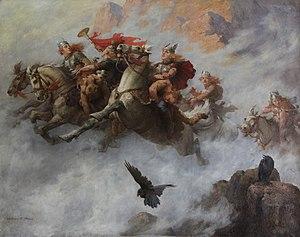
La chevauchée des Walkyries est un célèbre air d'opéra épique, tragique, embrasé, exalté, et grandiose, pour orchestre symphonique, composé en 1856 par le compositeur allemand Richard Wagner. Prélude de l'acte III scène 1 de son opéra La Walkyrie second de sa série de quatre opéras de L'Anneau du Nibelung, il est baptisé du nom des Valkyries guerrières des mythologie germanique et nordique. Souvent interprétée en concert indépendamment de l'opéra dont elle est issue, elle est reprise entre autres comme hymne de la Luftwaffe de la Seconde Guerre mondiale, et devient une des musiques de film les plus célèbres de l'histoire du cinéma en tant que musique de sonorisation d'un raid américain d'hélicoptère d'attaque Bell UH-1 Iroquois de la guerre du Viêt Nam, du film Apocalypse Now, de Francis Ford Coppola en 1979.